Châteaufarine

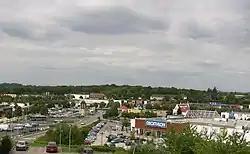
Châteaufarine during rainy day

Châteaufarine is a newly developed area of Besançon located in the west of the city. It is a famous commercial center, the biggest of Franche-Comté, and a part of Planoise, France.